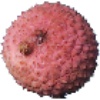
Label: Lychee 1